History of Cuba

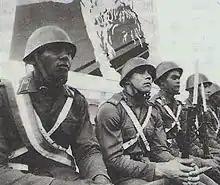
Soldiers of FAR

Martí was killed on 19 May 1895, but Máximo Gómez (a Dominican) and Antonio Maceo (a mulatto) fought on. Gómez used scorched-earth tactics, which entailed dynamiting passenger trains and burning the Spanish loyalists' property and sugar plantations—including many owned by Americans. By the end of June all of Camagüey was at war. Continuing west, Gómez and Maceo joined up with veterans of the 1868 war, Polish internationalists, General Carlos Roloff and Serafín Sánchez in Las Villas. In mid-September, representatives of the five Liberation Army Corps assembled in Jimaguayú to approve the Jimaguayú Constitution. This constitution established a central government, which grouped the executive and legislative powers into one entity, the Government Council, which was headed by Salvador Cisneros and Bartolomé Masó.